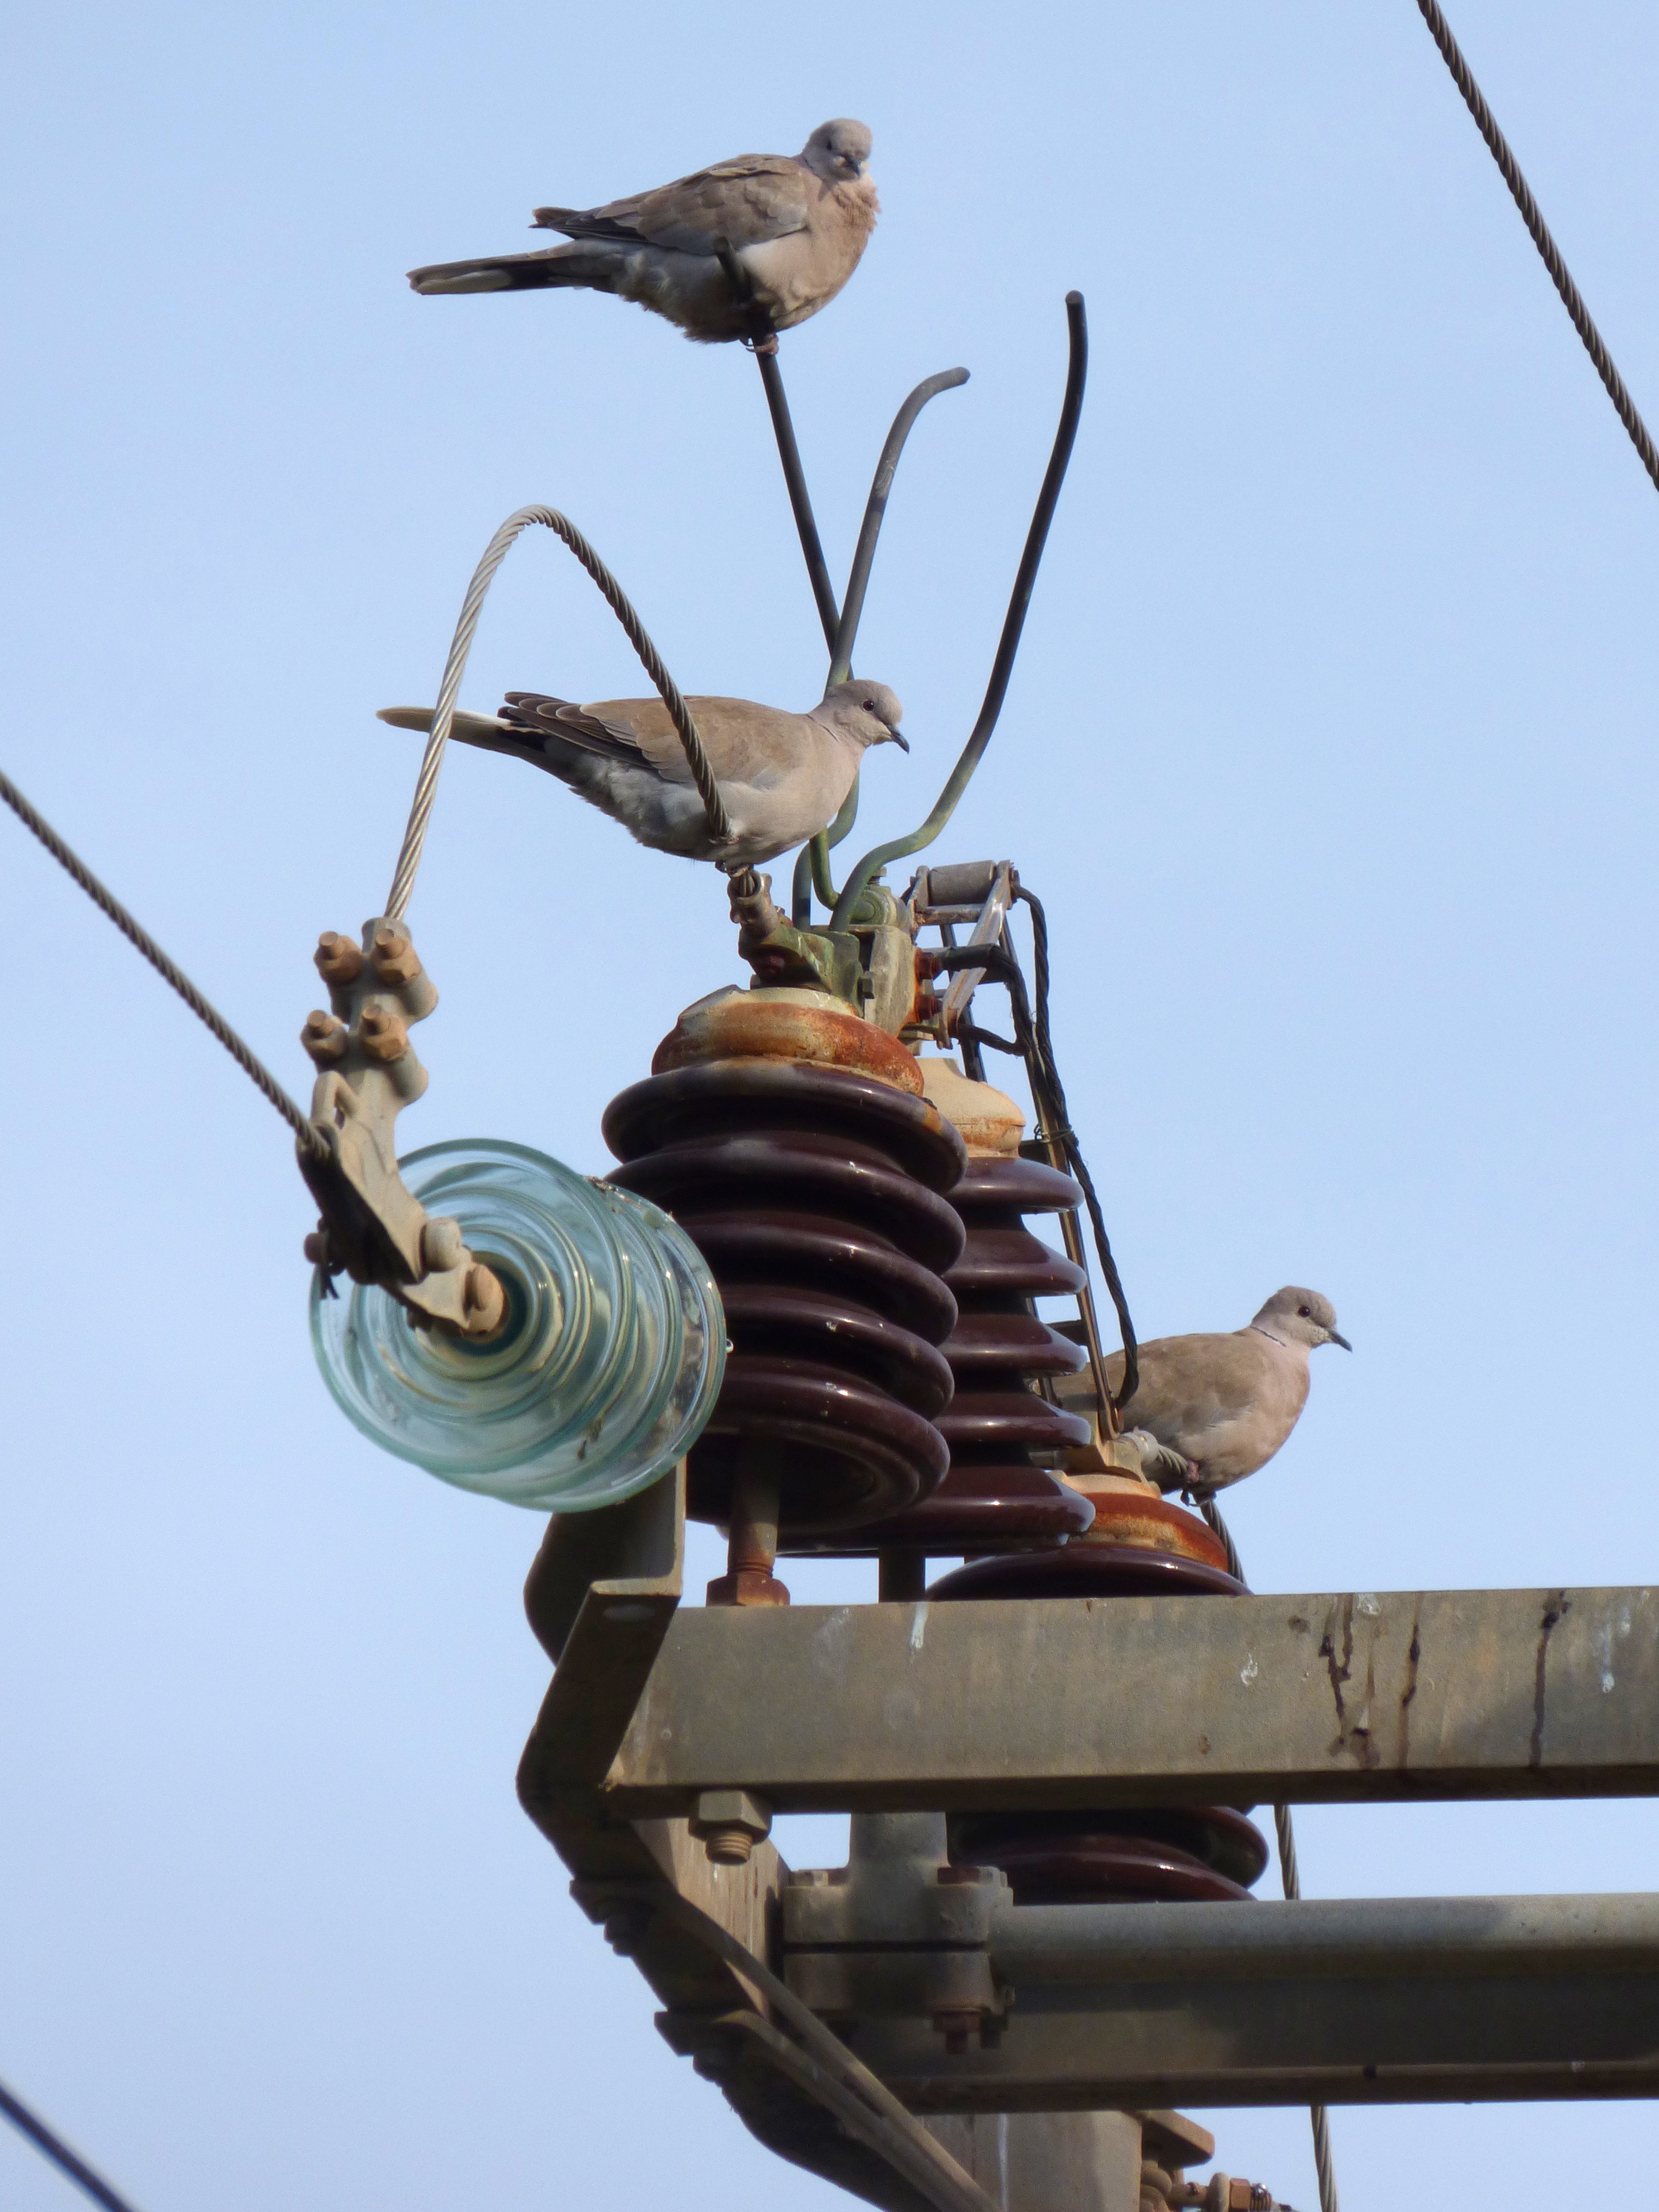
statue, vehicle, power line, sculpture, danger, turtledove, transformer, insulators, electric shock